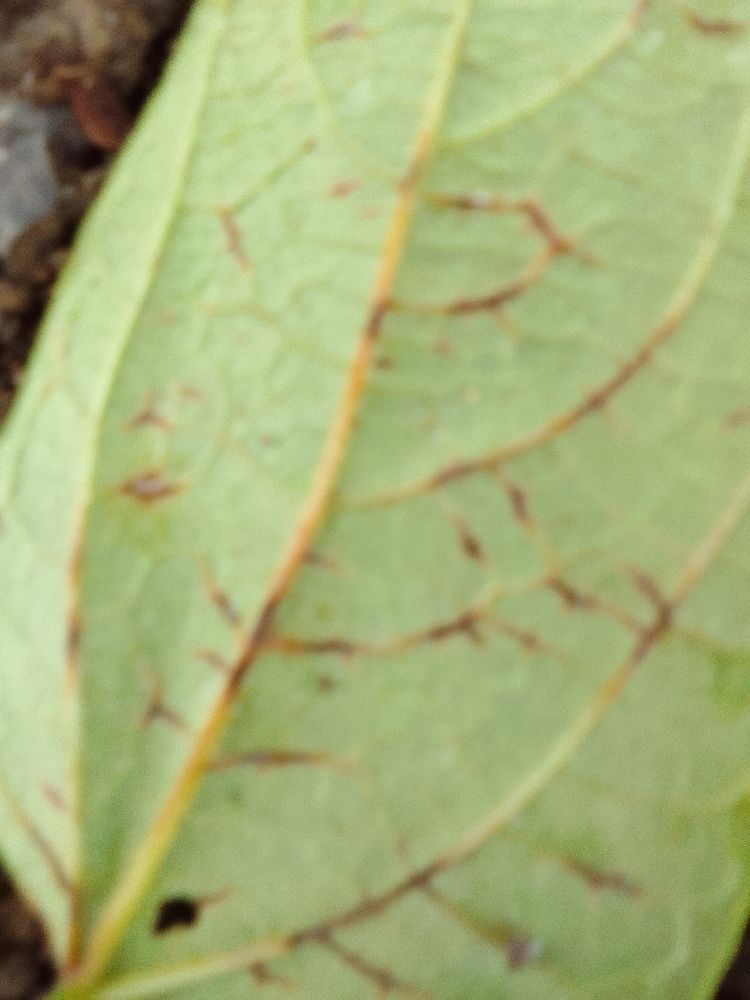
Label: anthracnose